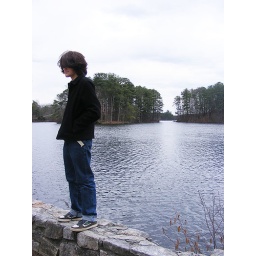
Patrick standing on the stone wall near the Carillon in Stone Mountain Park.